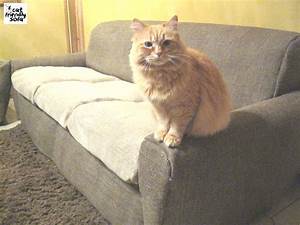
Label: gatto